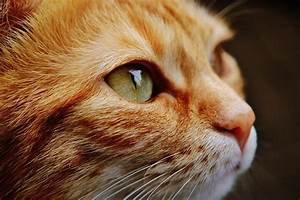
Label: gatto